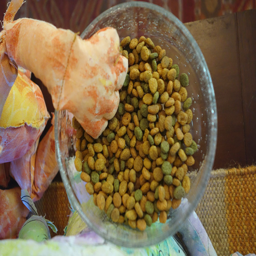
crunchy cat food in a bowl .